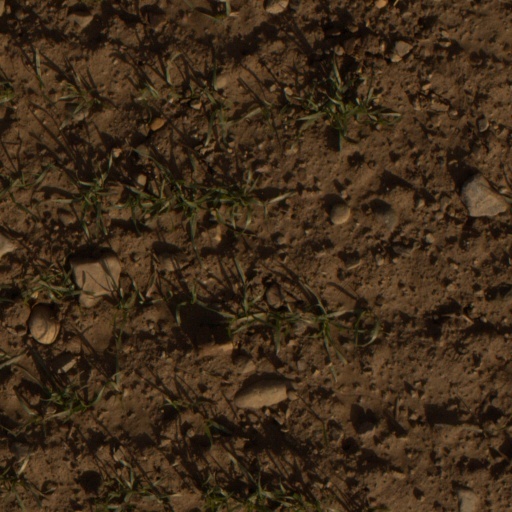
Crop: wheat